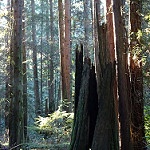
Scene: Outdoor